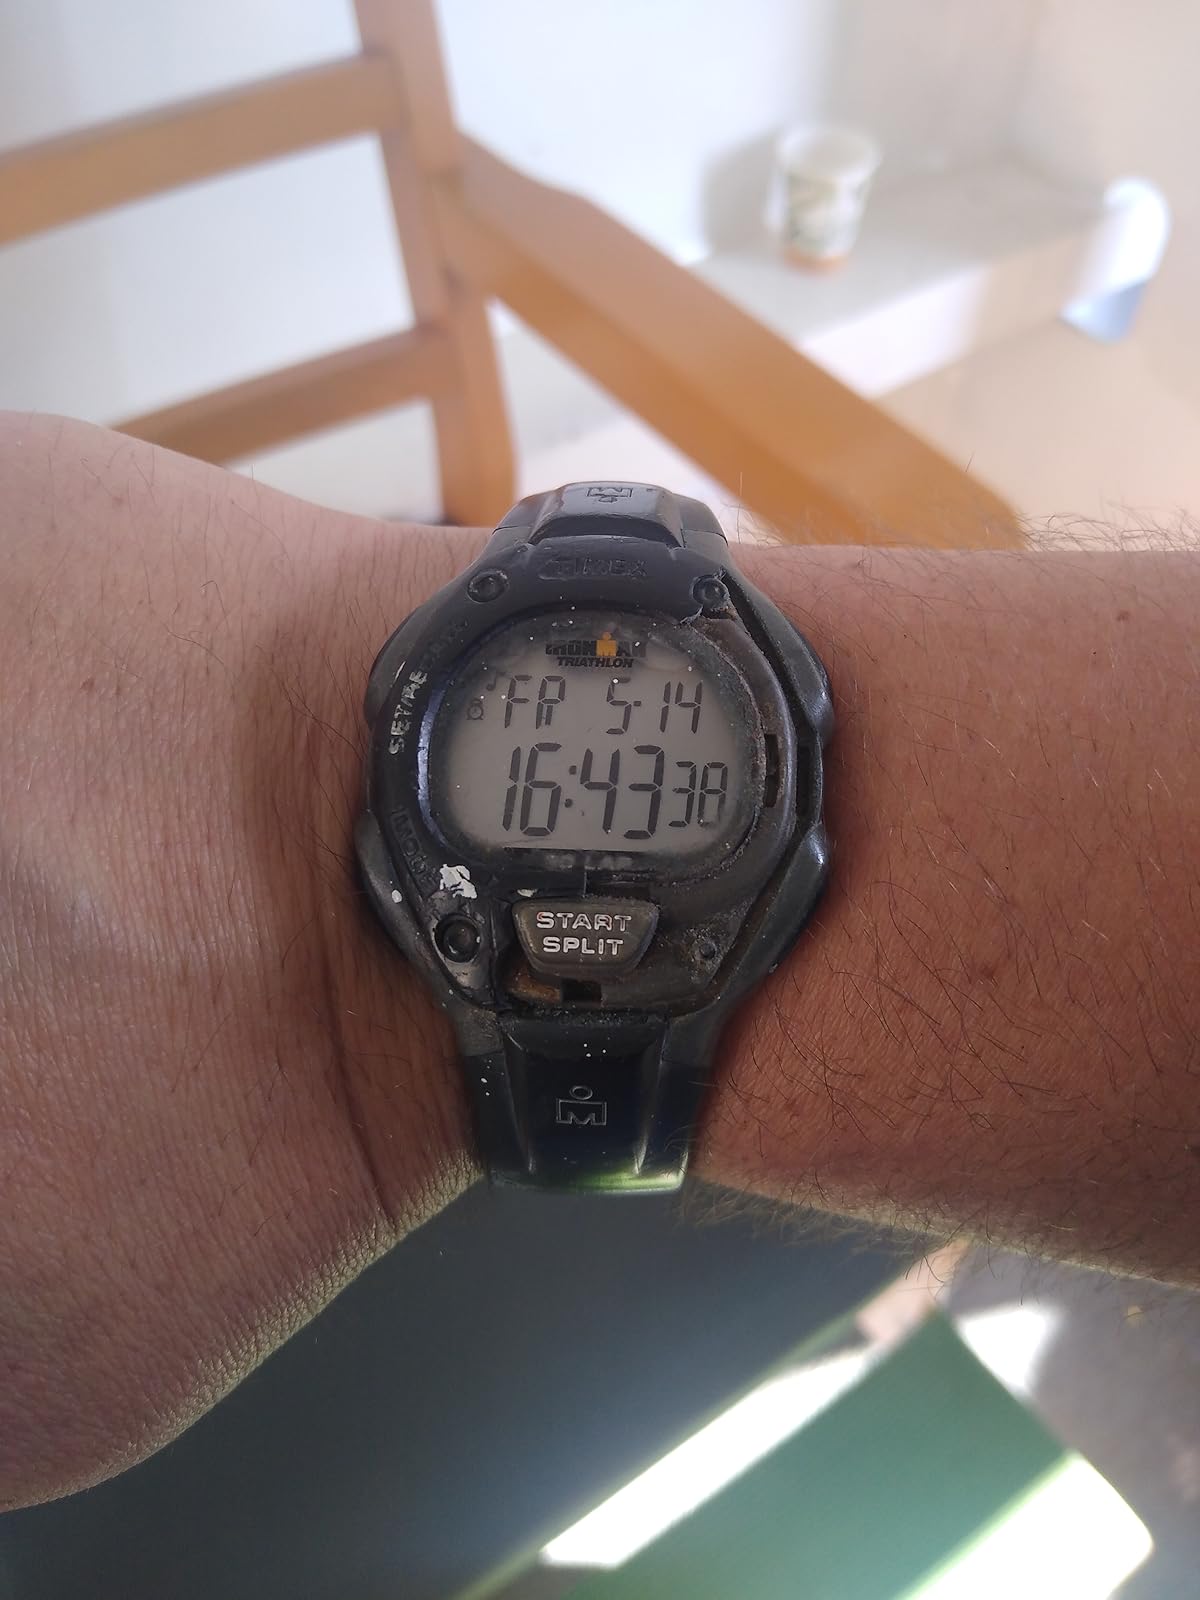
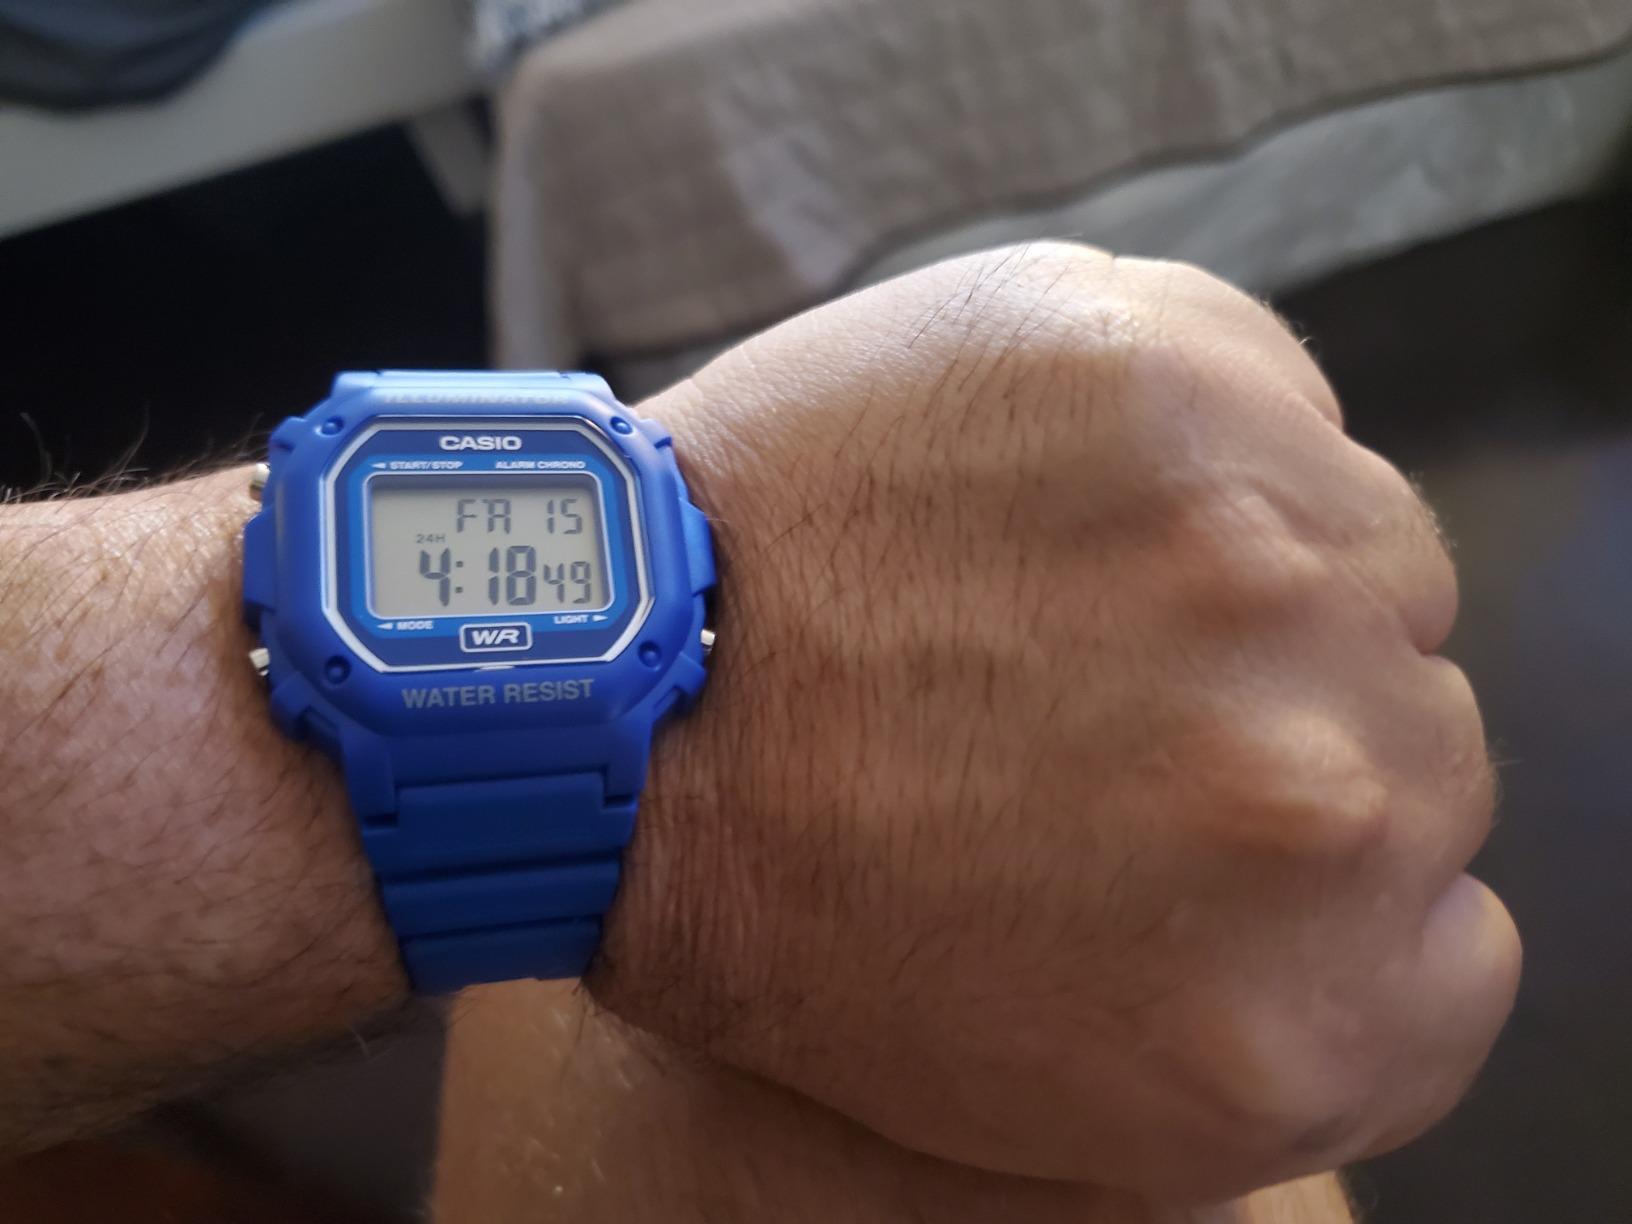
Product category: accessories_watch
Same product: no